The Forest (1982 film)

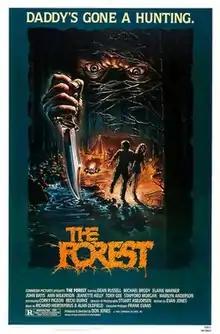
Theatrical poster

The Forest is a 1982 American supernatural slasher film directed, written, edited and produced by Don Jones and starring Gary Kent, Tomi Barrett and John Batis. The film was shot in Sequoia National Park in California in 1981.